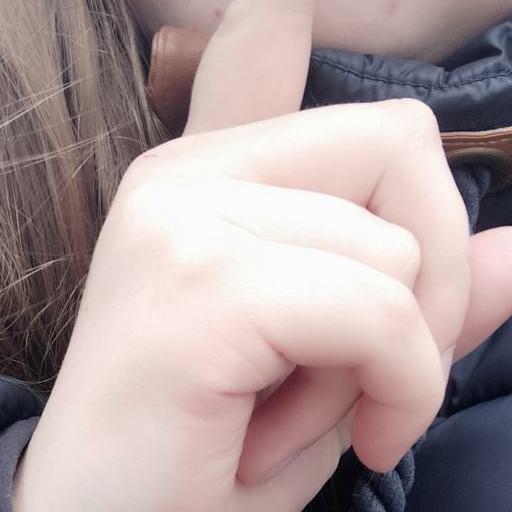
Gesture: mute